Windmill Redoubt

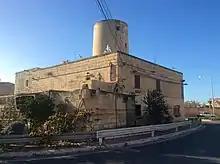
Bir Għeliem Windmill

The Windmill Redoubt was probably demolished soon after the end of the French blockade since it blocked important roads. The windmill itself still exists, with some modifications, and it now stands in the middle of a roundabout.